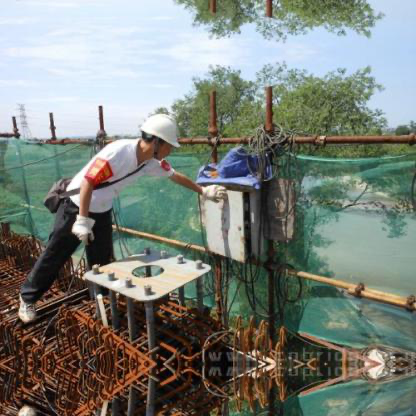
Objects in the image:
label: helmet